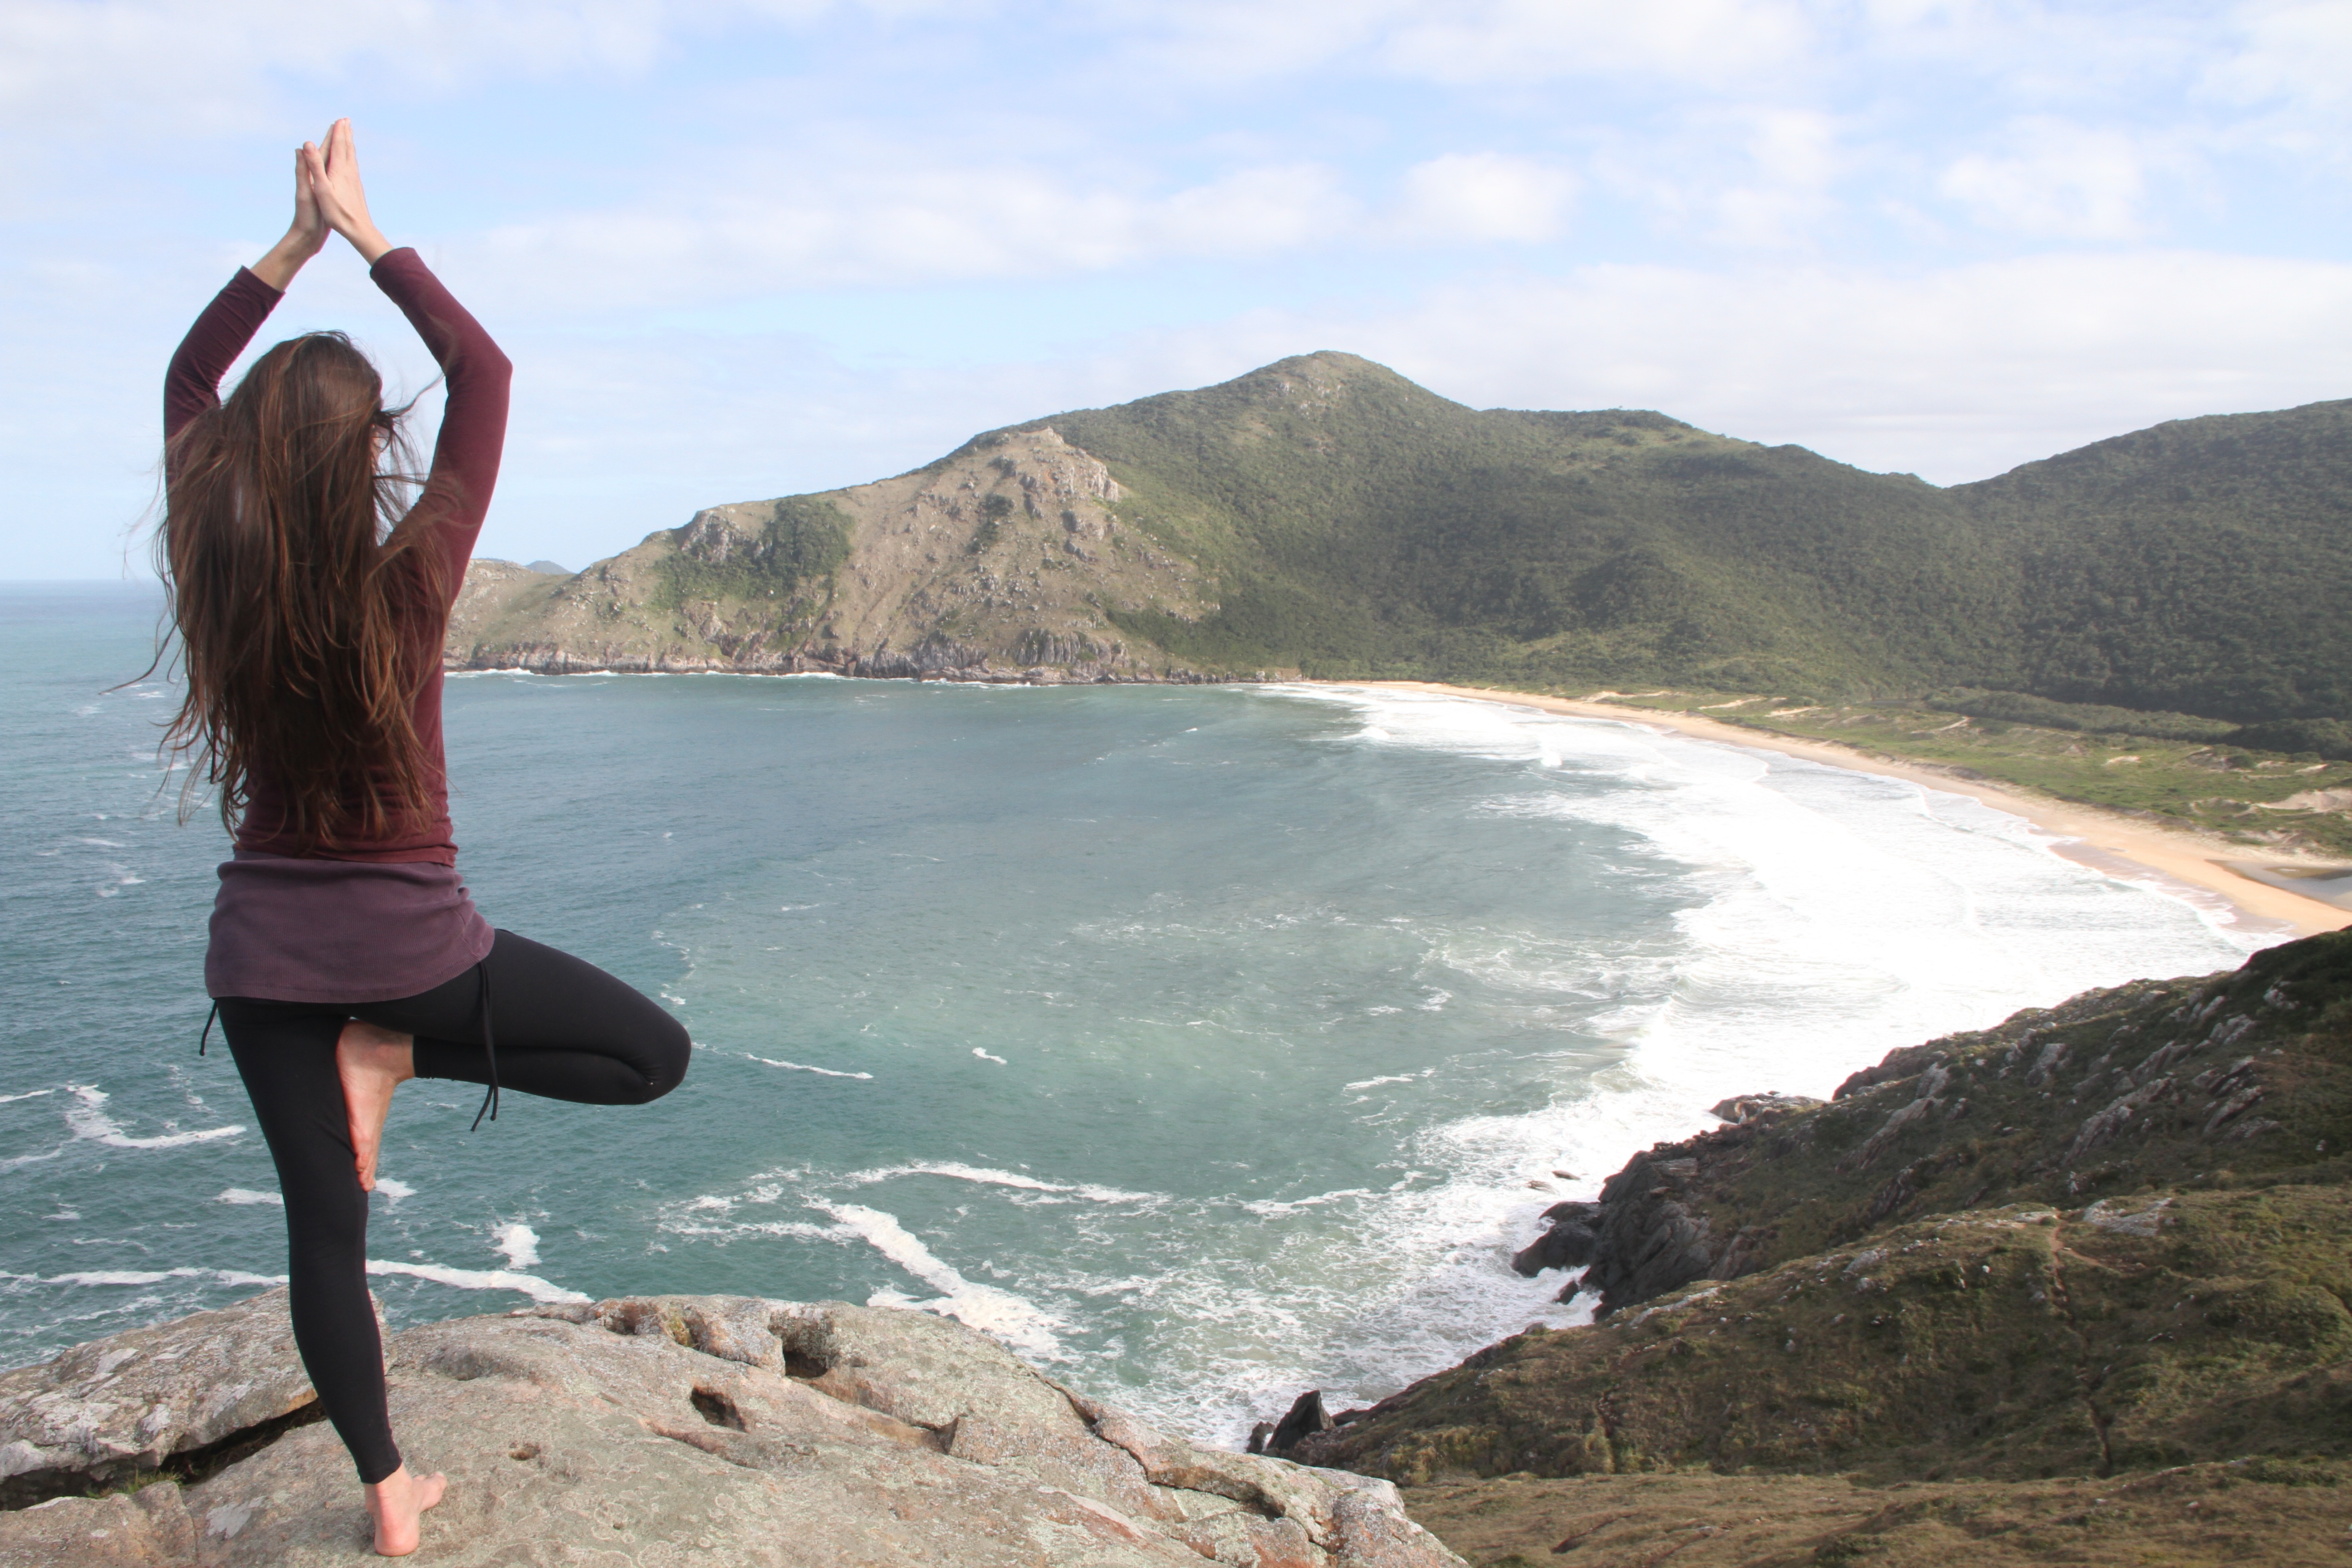
beach, landscape, sea, coast, rock, sport, morning, vacation, cliff, bay, terrain, health, body of water, meditation, sports, yoga, pose, soul, gymnastic, edgewoman, physical fitness